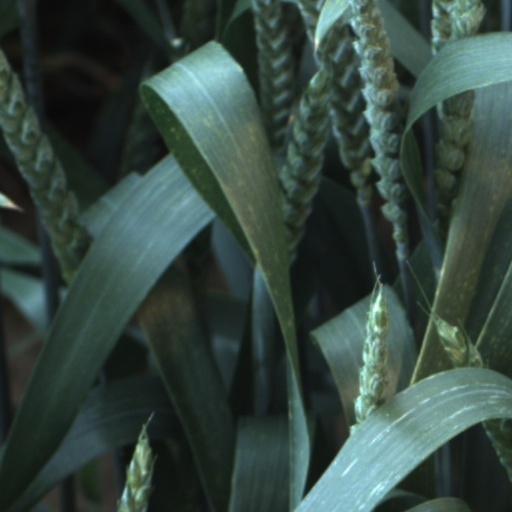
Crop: wheat